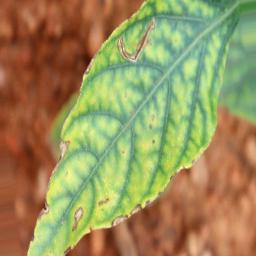
Label: nutritional